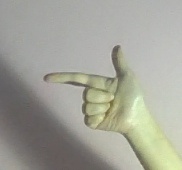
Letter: yaa